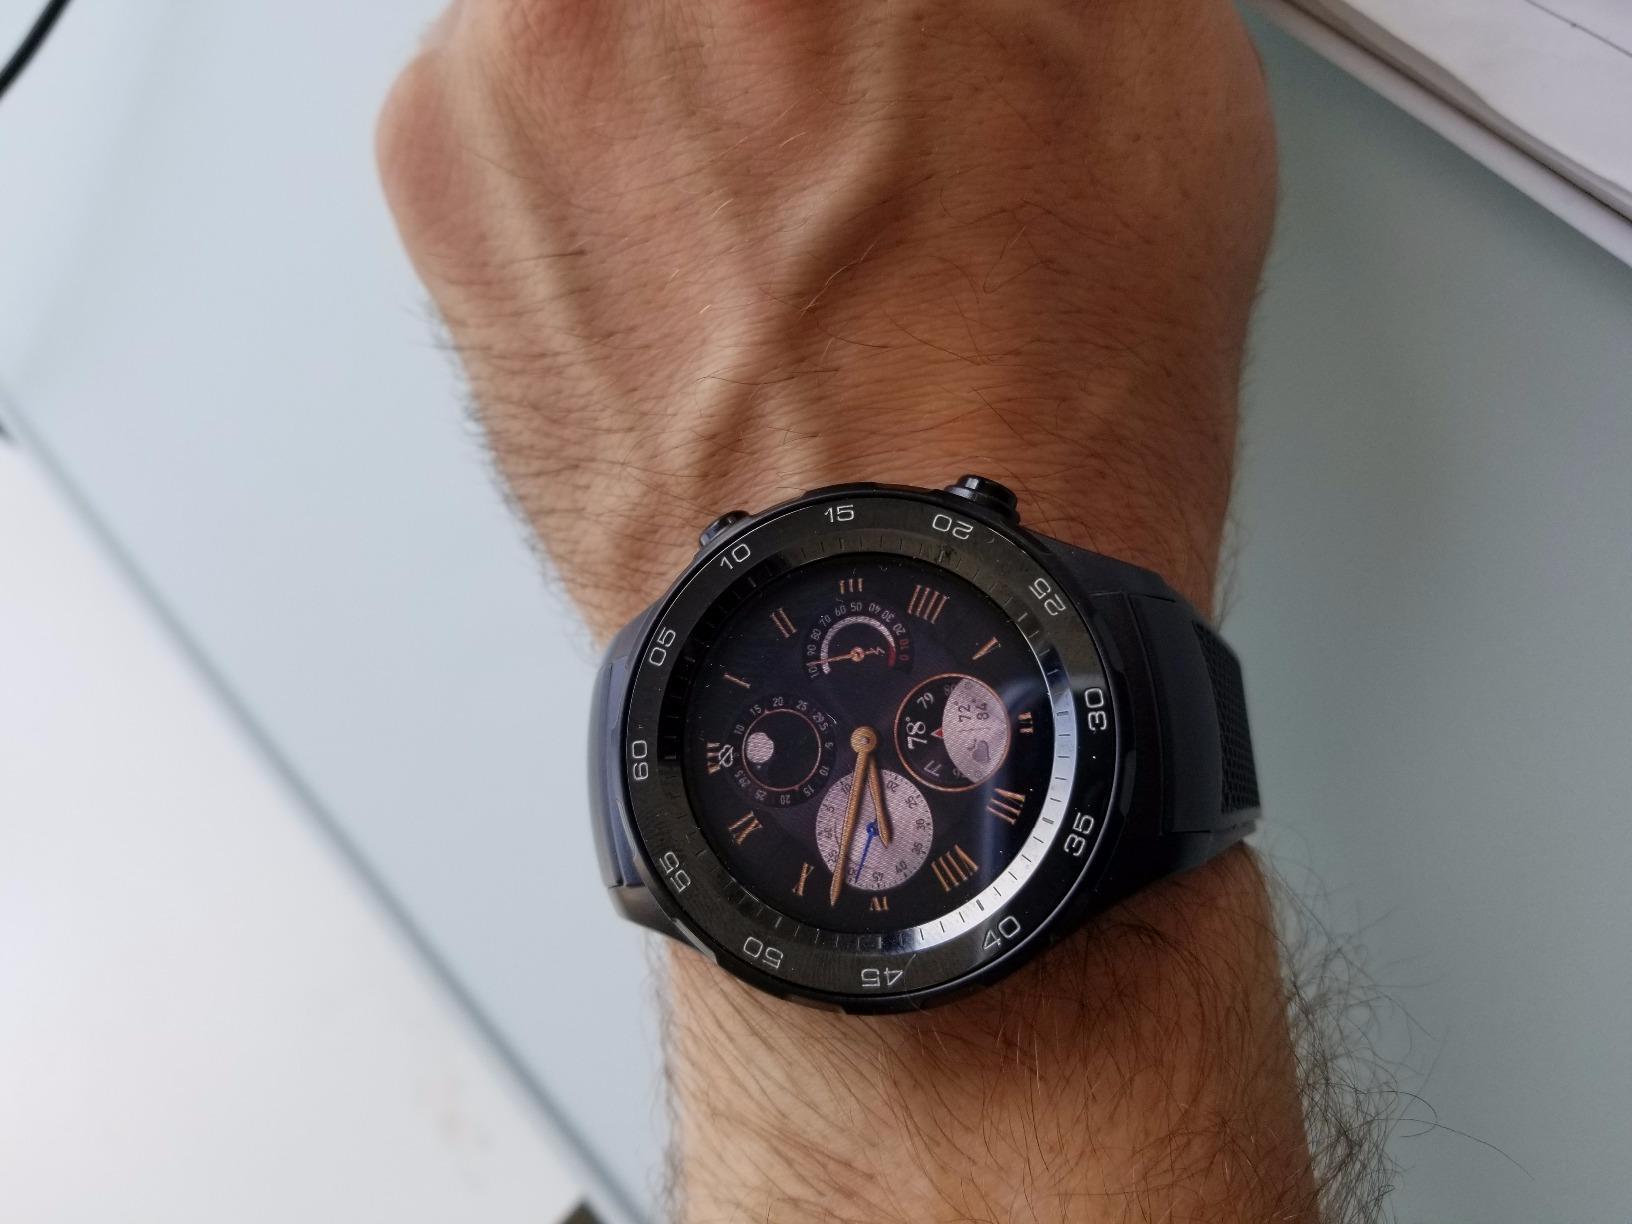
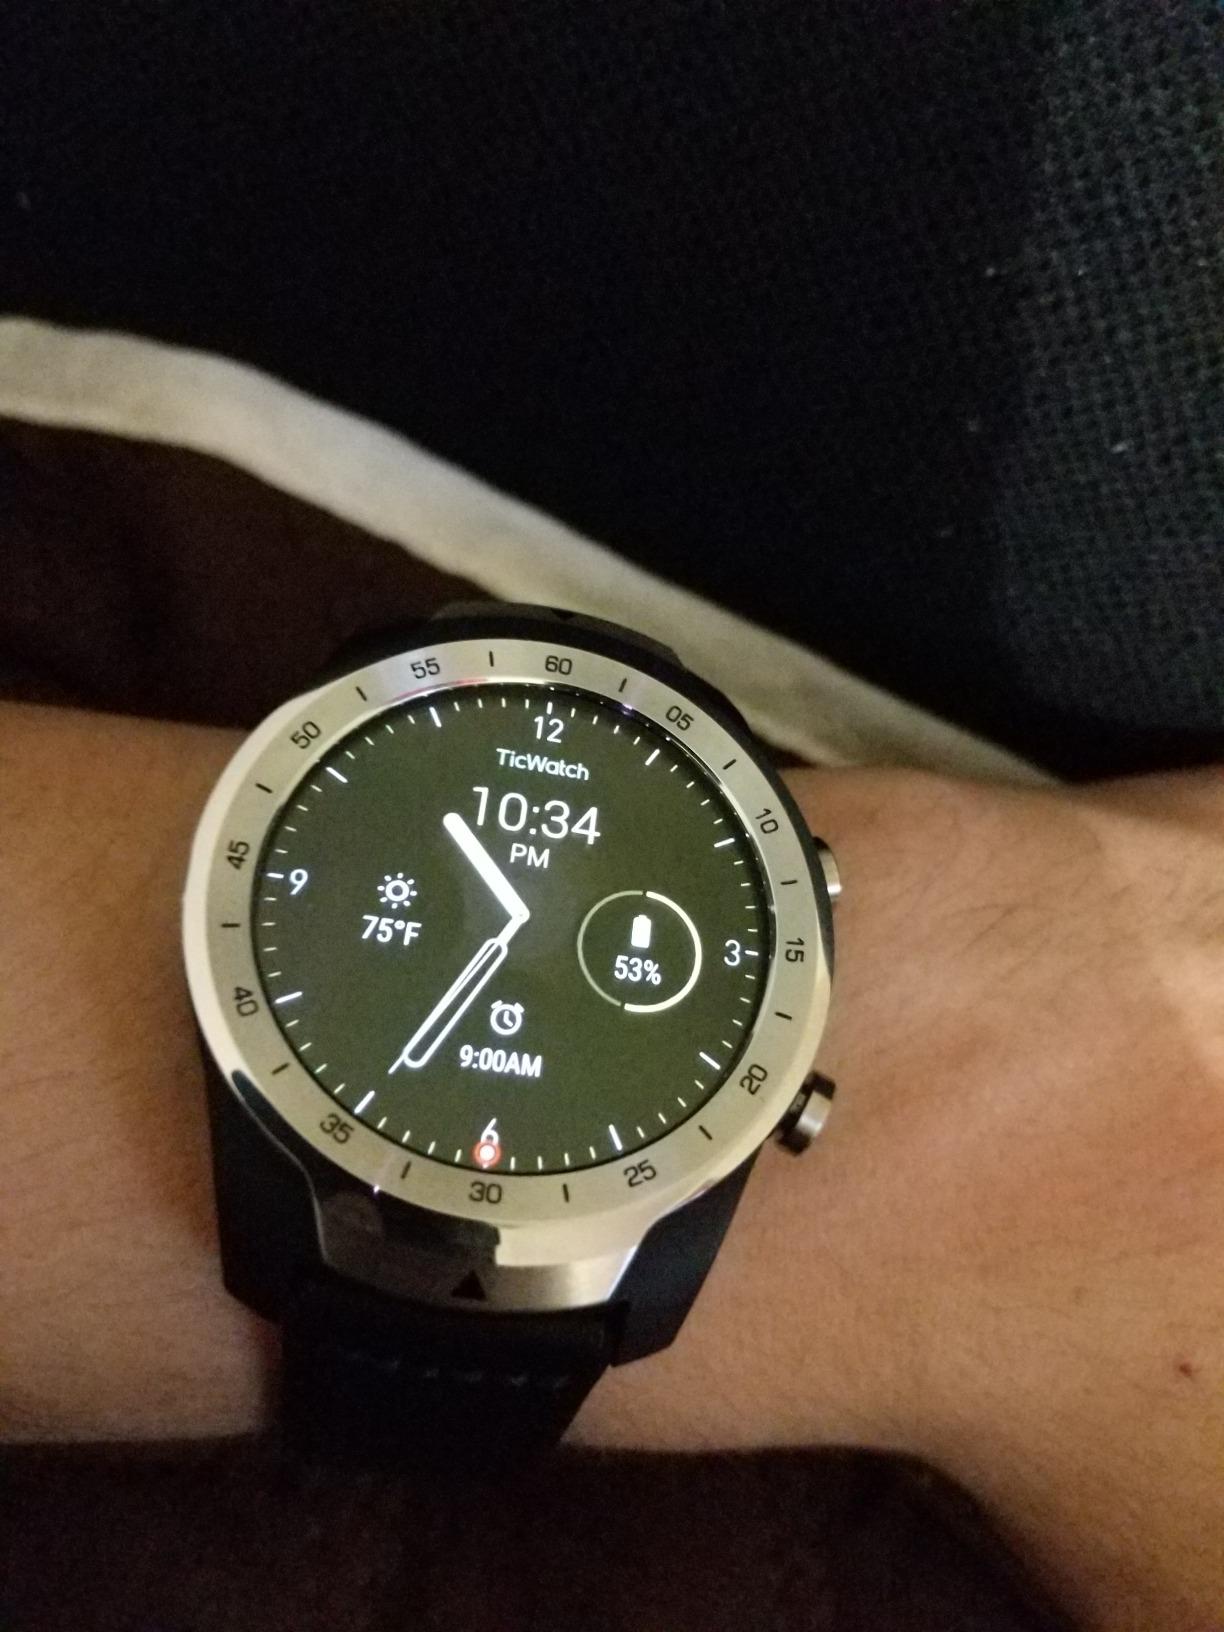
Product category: smartwatch
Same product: no